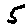
Label: 5